Eric Bloodaxe

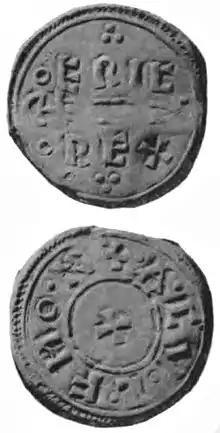
Coin minted at York, type N550, ECM 2007.0059. Obverse: ERIC RE[X] (King Eric). Reverse: [R]ADVLF MON[] (moneyer Radulf).

Eric's Northumbrian rule is also corroborated by numismatic evidence. As of 3 February 2009, 31 coins minted at York had been found which bear the inscription of his name. These can be divided into two distinct types of issue: N549, in which the moneyer's name (reverse) is written horizontally and broken up in two, and N550, in which his name is inscribed around the edges and Eric's name (obverse) accompanied by a sword symbol (image above on the right). The two principal moneyers, Ingalger and Radulf, who had also minted coins for Amlaíb, occur on both types. The two types may correspond to his two reigns, but it is not out of the question that both were issued during a single reign.